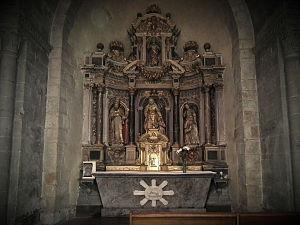
La basilique Notre-Dame d'Avesnières est une basilique située à Laval, dans le département français de la Mayenne. Elle se trouve dans le quartier d'Avesnières, sur la rive droite de la Mayenne et au sud du centre-ville.
Jean et Michel Langlois, architectes français du XVIIᵉ siècle, font partie d'une famille d'architectes français, originaire du comté de Laval.
Le retable est une construction verticale qui porte des décors sculptés, parfois peints, en arrière de la table d'autel d'un édifice religieux. L'étymologie du mot français est la même que le catalan retaule ou l'espagnol retablo, alors que les termes italiens sont pala d'altare, et dossale, plus génériques.
Le retable lavallois est une forme particulière de retable à l'origine d'une école, ayant pour centre la ville de Laval, dans l'actuelle département de la Mayenne.